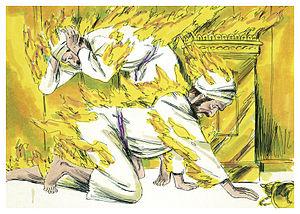
Illustration biblique du livre de la Lévitique chapitre 10 עברית: 10 האיור המקראי של change me! פרק हिन्दी: {{{hi}}} अध्याय change me! की पुस्तक की बाइबिल चित्रण Bahasa Indonesia: Ilustrasi Alkitab dari Kitab Imamat pasal 10 Italiano: Illustrazione biblica del libro della change me! Capitolo 10 日本語: change me!10章の本の聖書の実例 Jawa: Ilustrasi Alkitab saking Kitab Kaimaman pasal 10 한국어: change me! 10 장 장부의 성경 그림 Bahasa Melayu: Ilustrasi Alkitab dari Kitab Imamat pasal 10